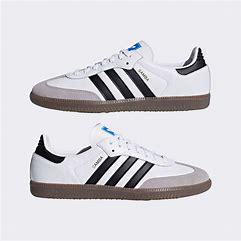
Brand: Adidas
Model: Samba OG